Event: Typhoon Ruby
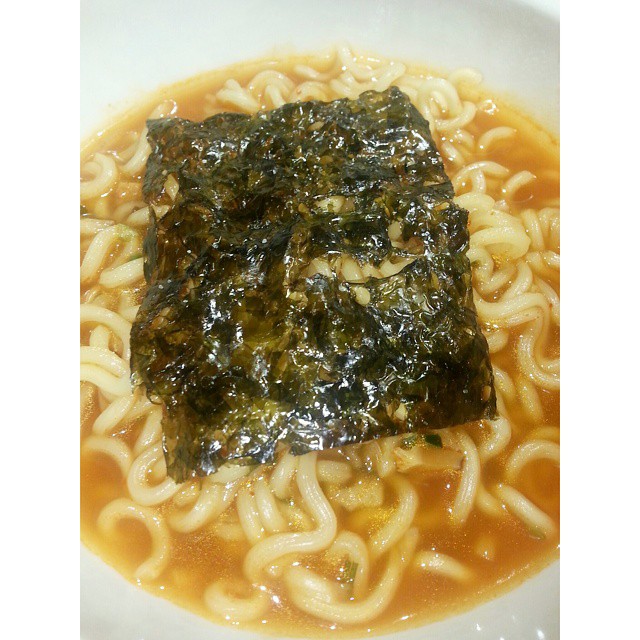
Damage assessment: no_damage